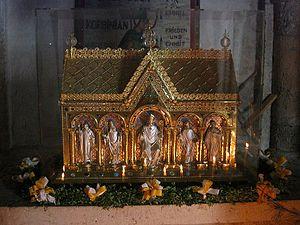
châsse de saint Corbinien dans la crypte de la cathédrale de Freising (1861)
Corbinien, évêque de Freising, né à Saint-Germain-de-Châtres en 670, où il créa un monastère, est un ecclésiaste franc. Considéré comme saint par l'Église catholique, il est fêté le 8 septembre dans le diocèse d'Évry et le 20 novembre en Bavière, sous le nom de saint Corbinien.